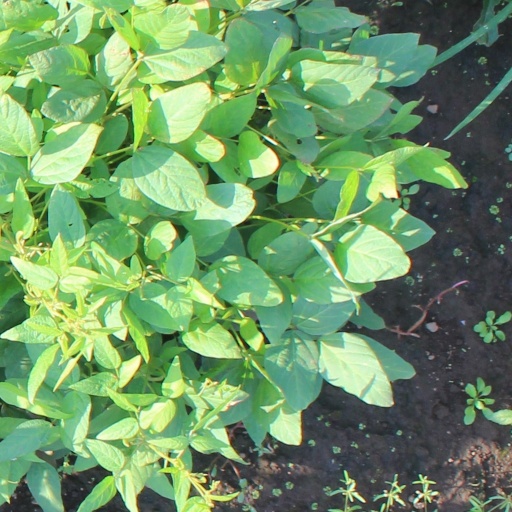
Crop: soybean